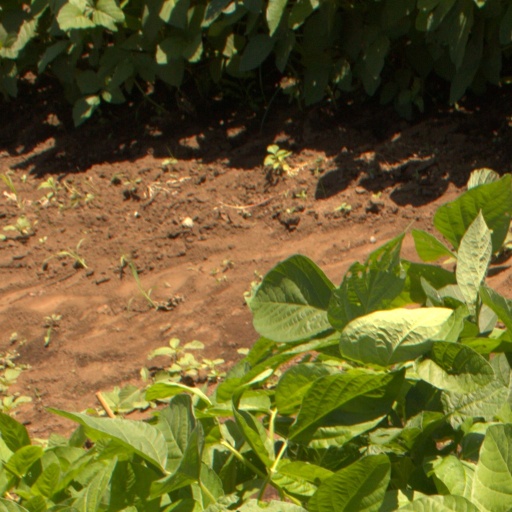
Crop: soybean